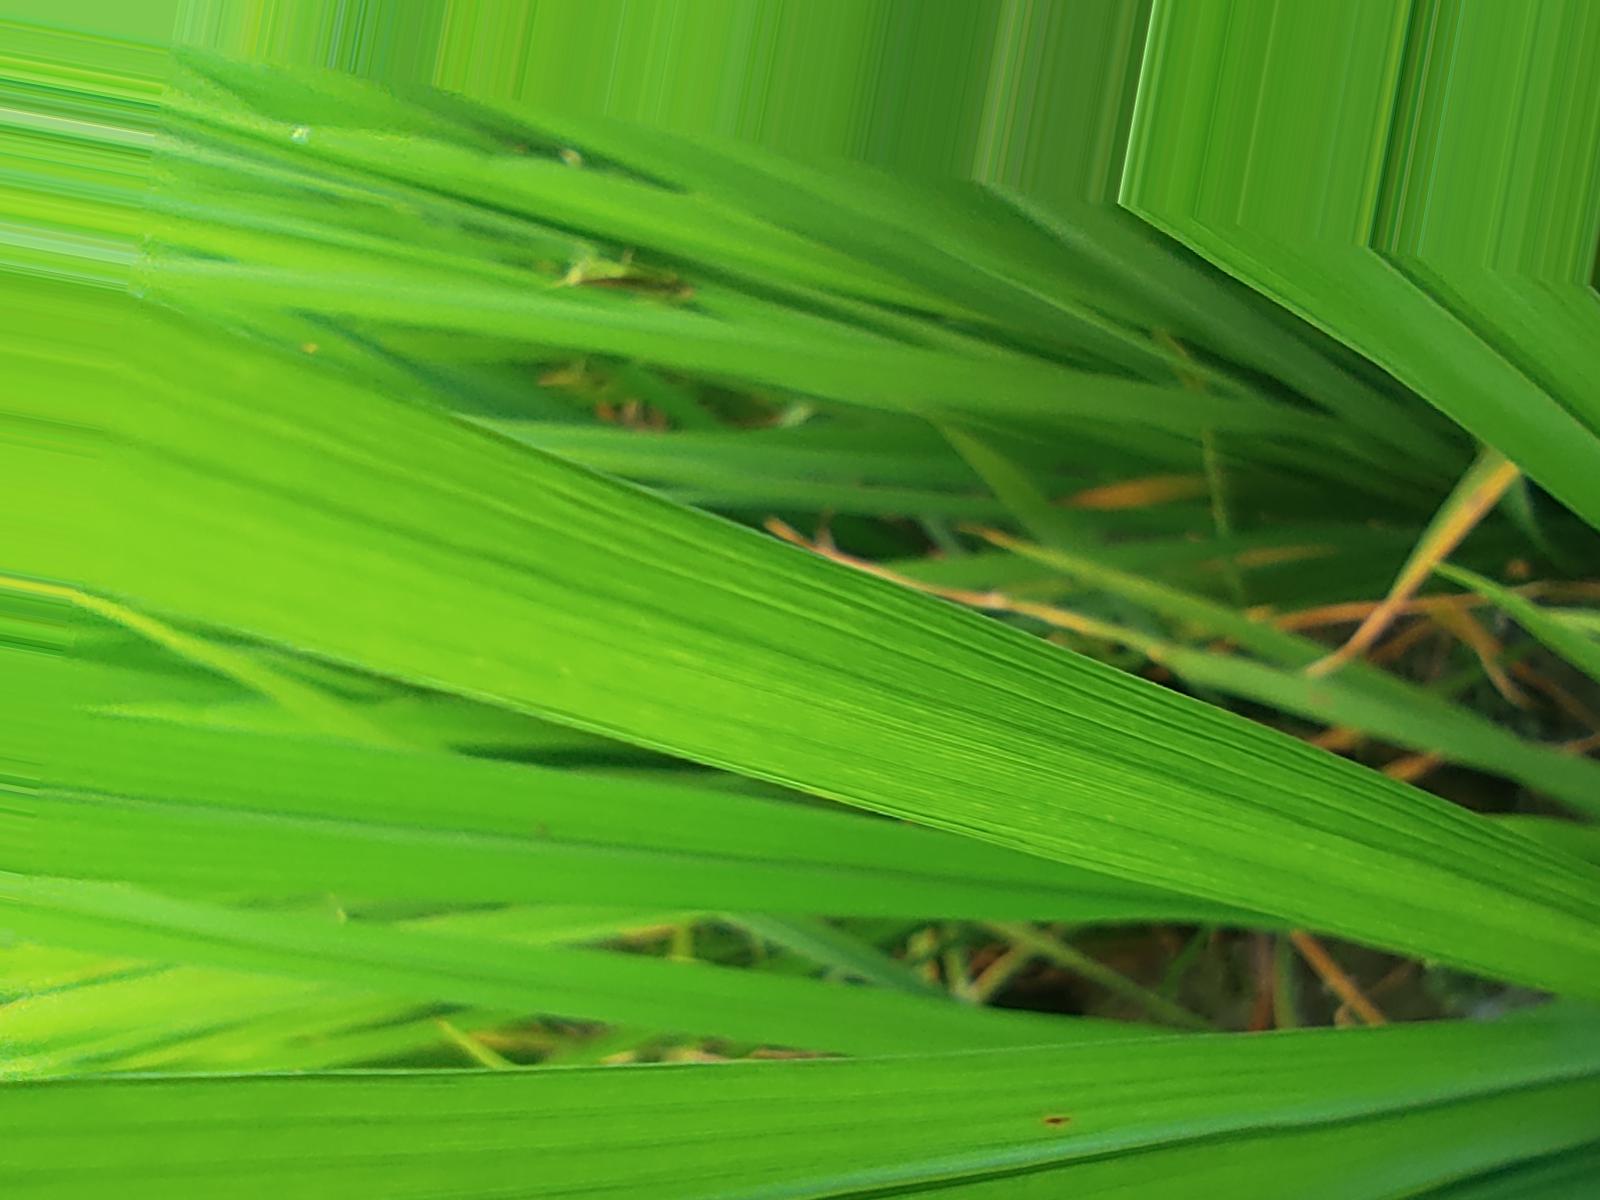
Nhãn: Healthy